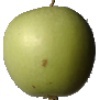
Label: apple_granny_smith